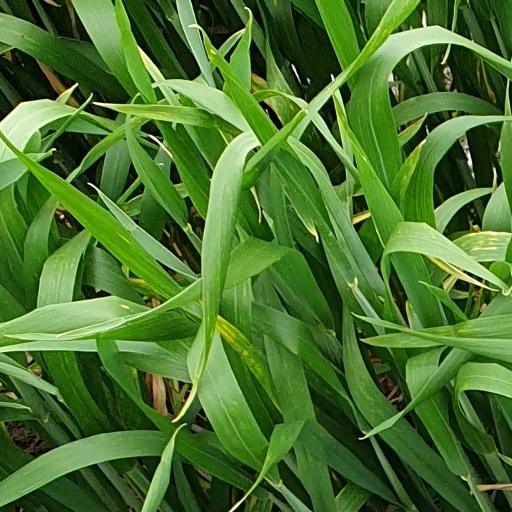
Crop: wheat